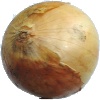
Label: white_onion